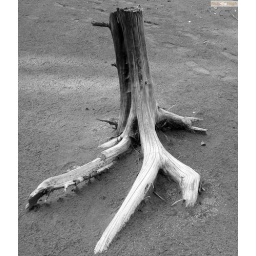
clicked at Diveagar. The footpaths in the background and the black and white setting just makes this pic so surreal!